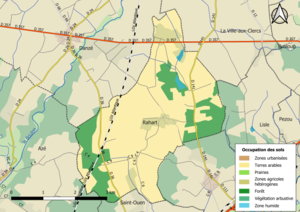
Carte des infrastructures et de l’occupation des sols en 2018 de la commune de fr:Rahart (France).
Rahart est une commune française située dans le département de Loir-et-Cher, en région Centre-Val de Loire.